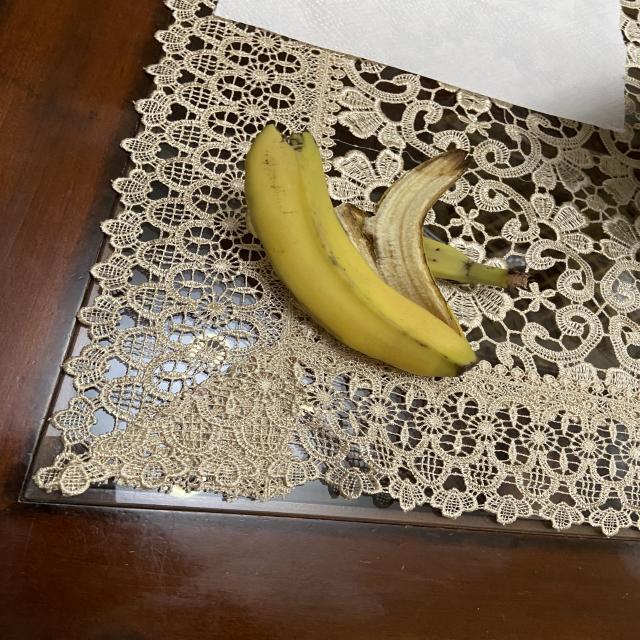
Label: bananas